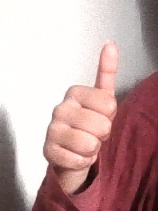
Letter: aleff